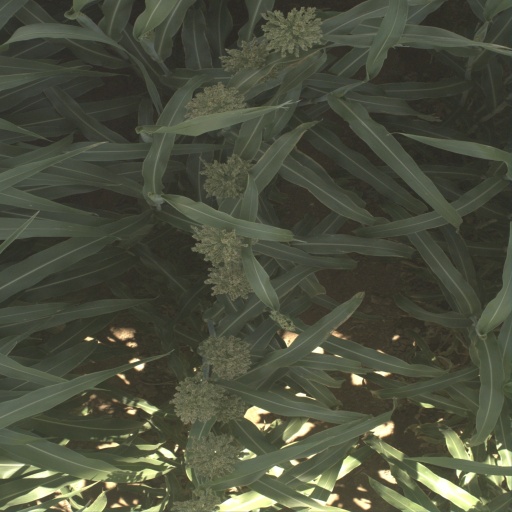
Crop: sorghum